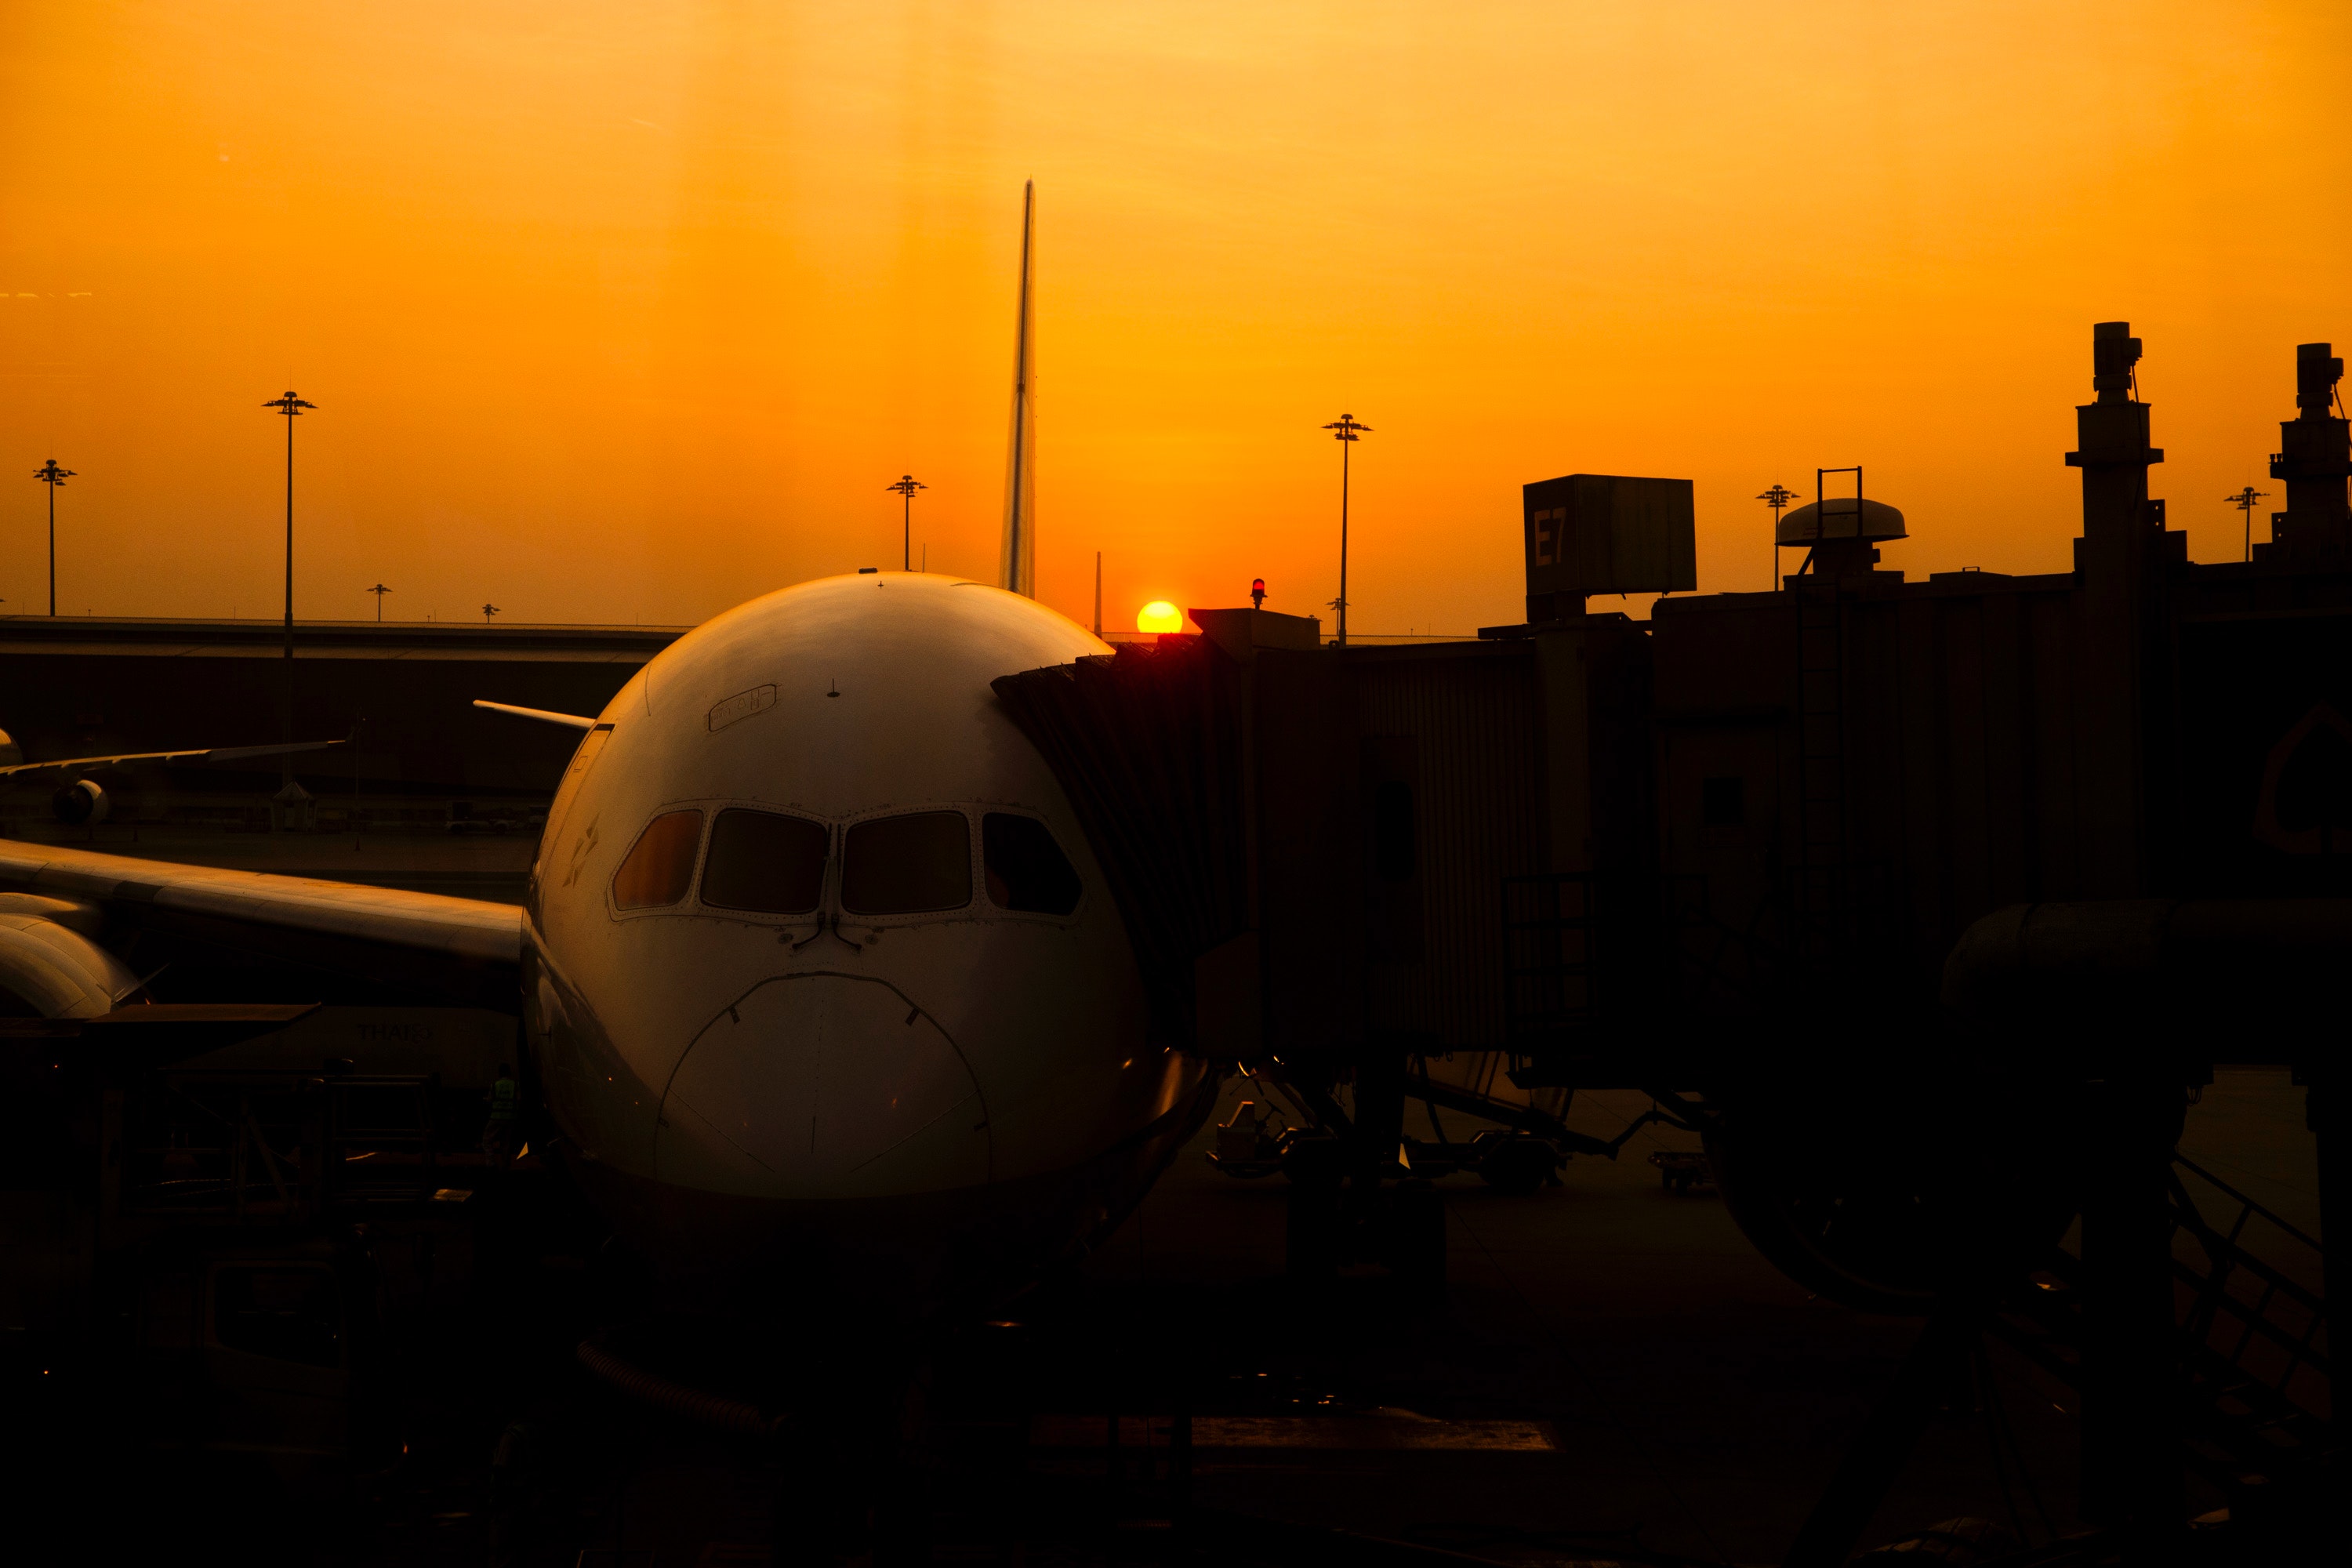
air travel, sky, airplane, airline, aerospace engineering, airliner, sunset, morning, yellow, evening, aviation, sunrise, atmosphere, cloud, wide body aircraft, afterglow, airport, horizon, sunlight, vehicle, narrow body aircraft, aircraft, photography, flight, dusk, airbus, night, boeing, aircraft engine